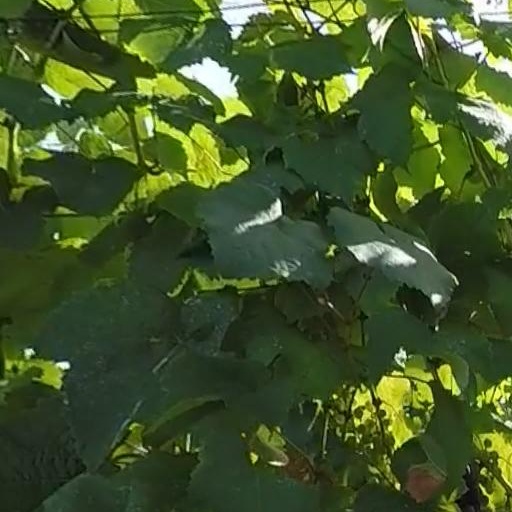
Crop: grape